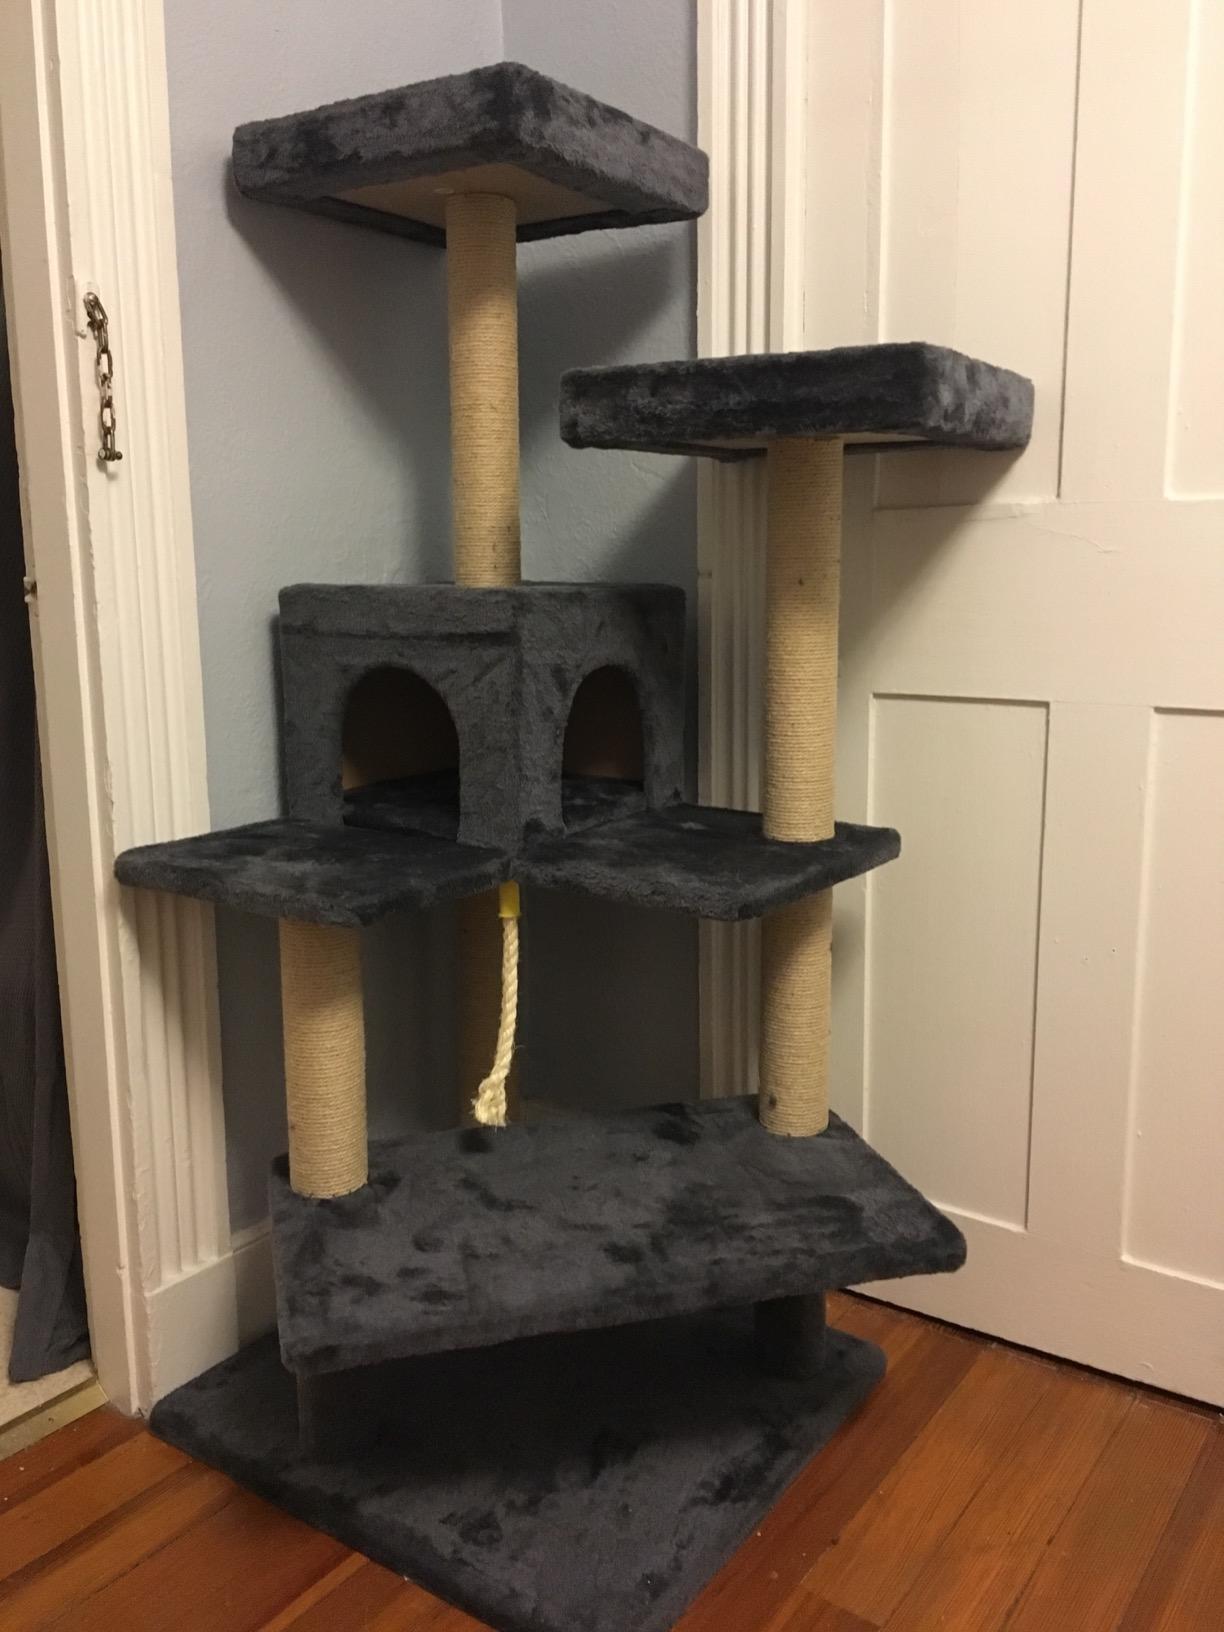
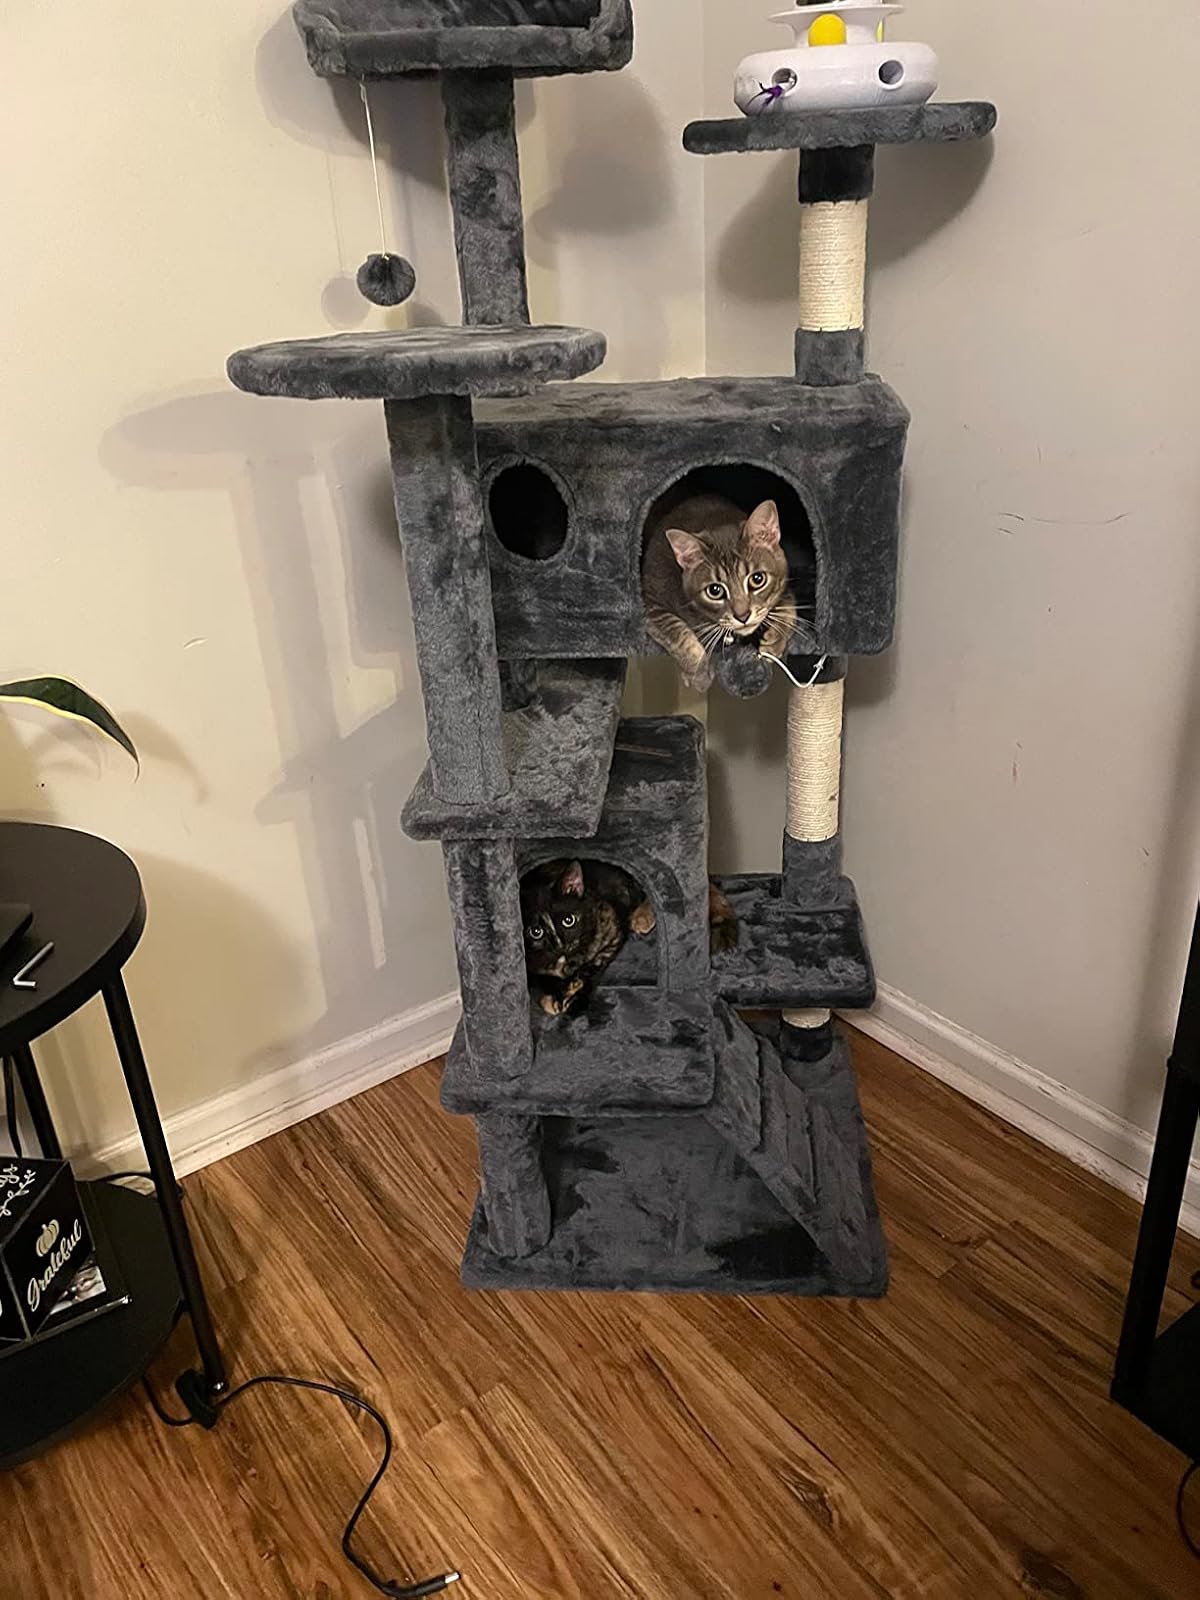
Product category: items_cat tree
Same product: no